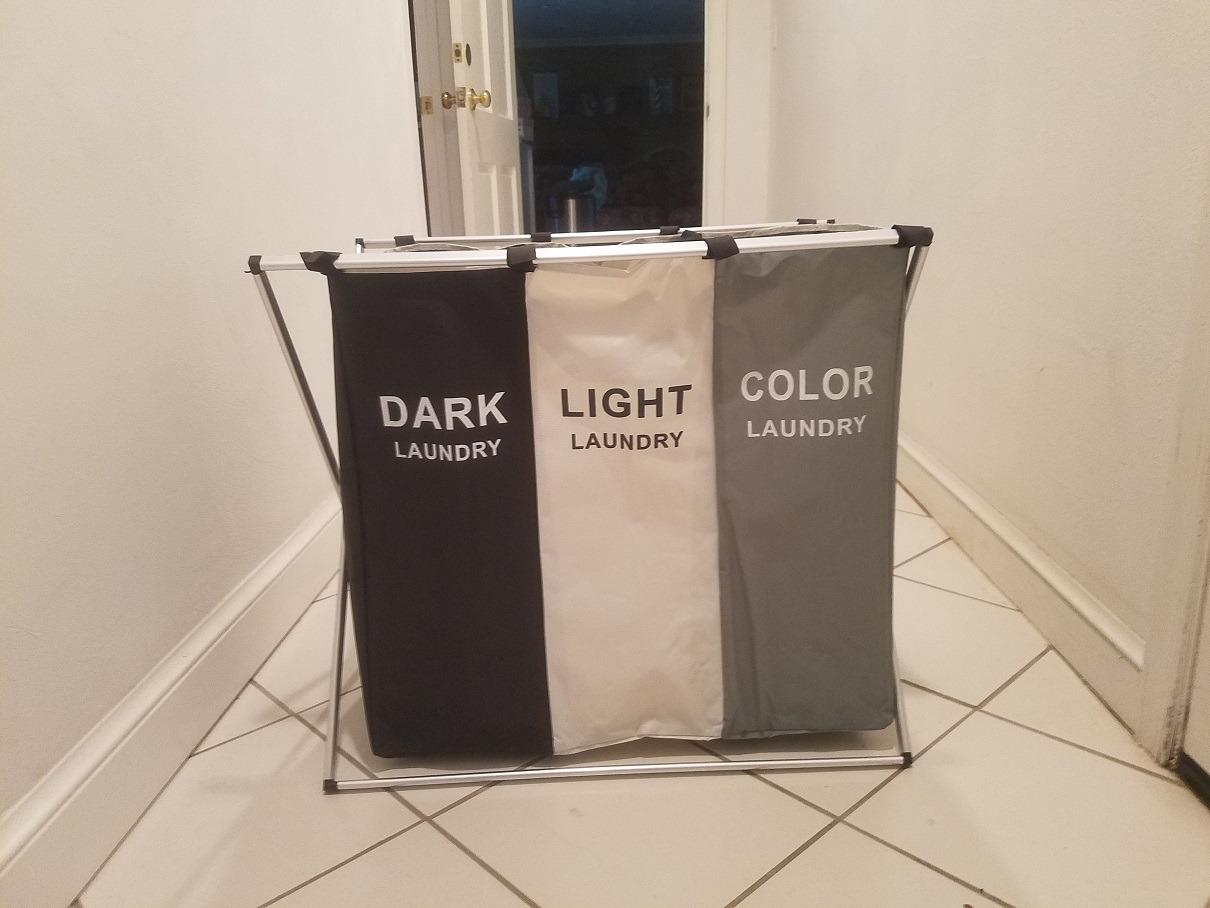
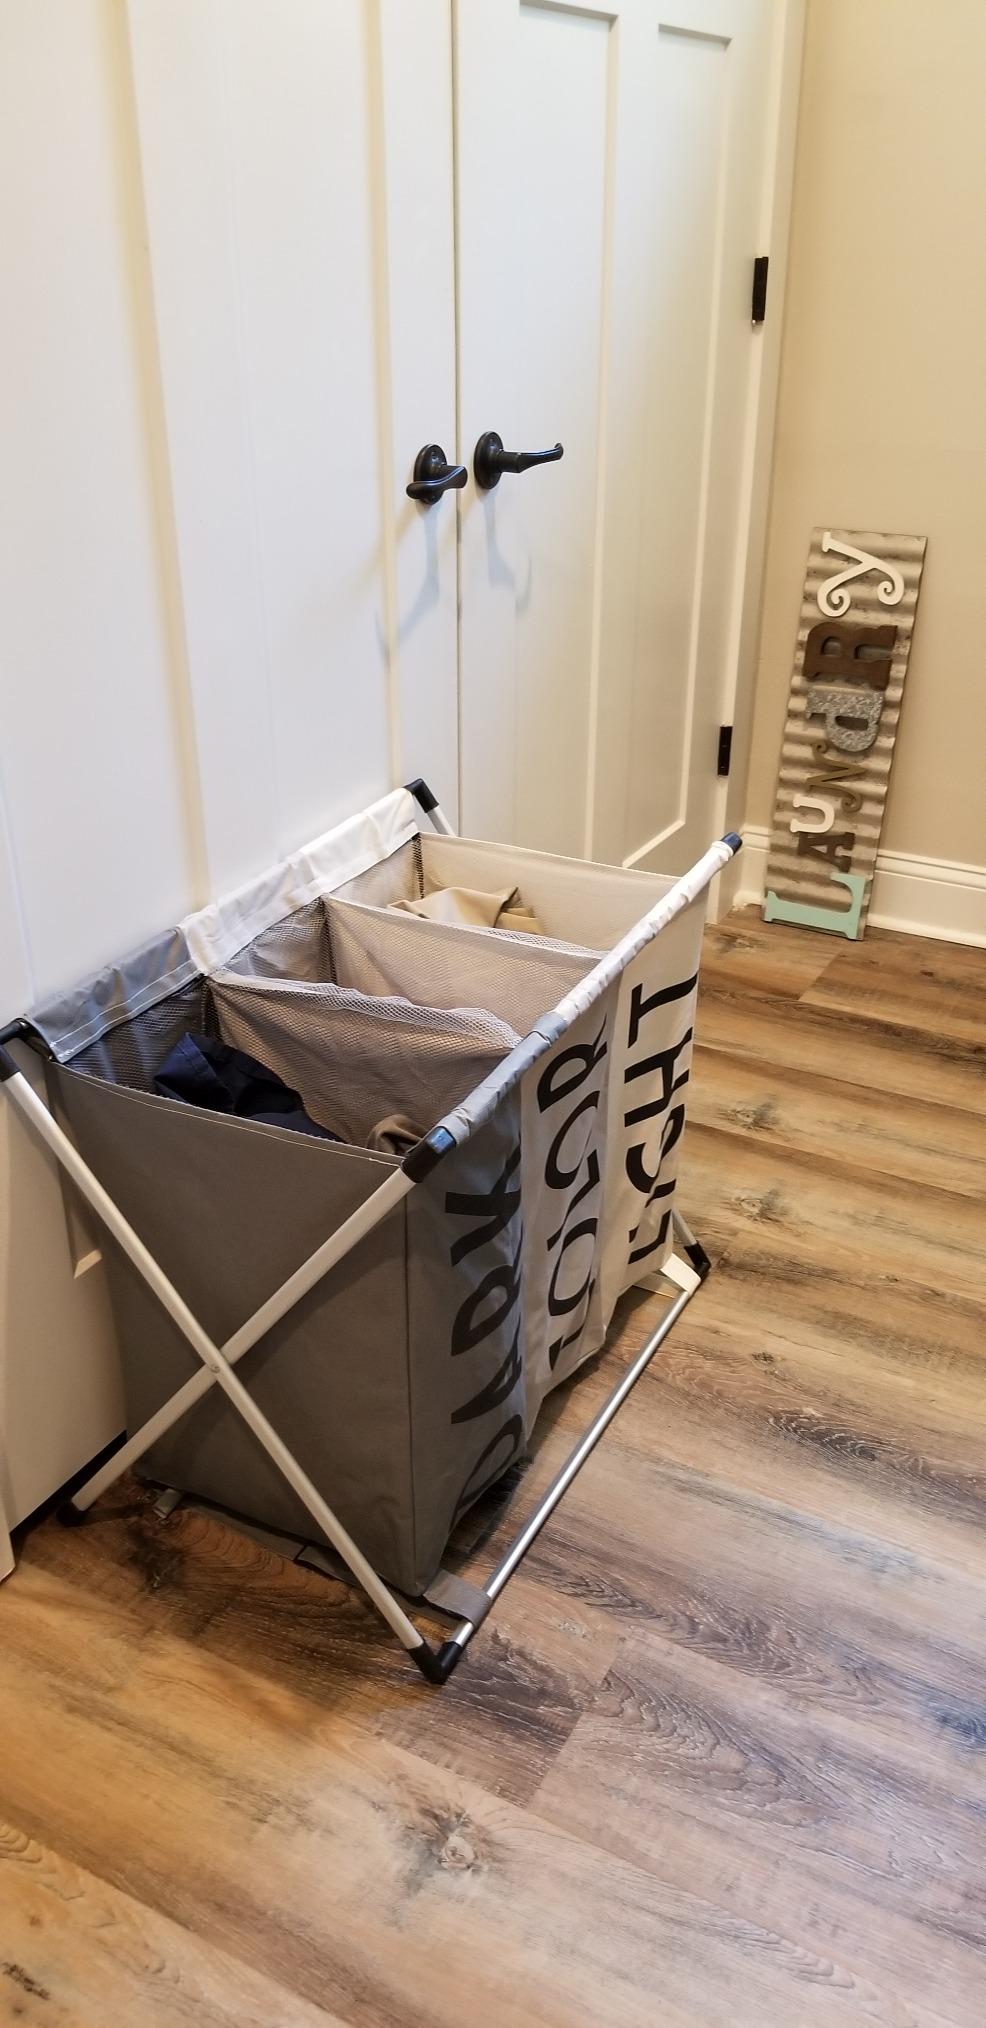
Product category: items_hamper
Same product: no